Concerto Grosso No. 1 (Ichmouratov)

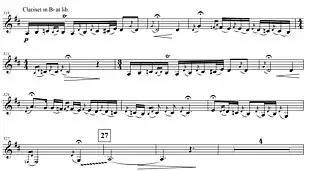
A.Ichmouratov Concerto grosso N1 I mv. Clarinet part mm 318–329 example of klezmer influence in Ichmouratov's music, clarinet Doina

Ichmouratov, who has vast experience in klezmer music (after being for more than 20 years a clarinetist of award-winning klezmer band Kleztory) often integrates klezmer folk music in his classical compositions, as well he composed and recorded with Kleztory multiple works for klezmer band in traditional klezmer style.